Sidi Daoud, Tunisia

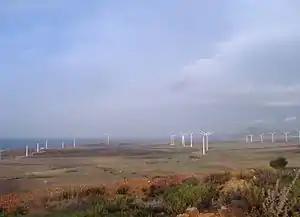
Sidi Daoud, Tunisia

Sidi Daoud ( سيدي داود ) is a Tunisian village located at 37 ° 01 'north, 10 ° 55 'east on the northeast end of the peninsula of Cap Bon, about ten kilometers from the city of El Haouaria.